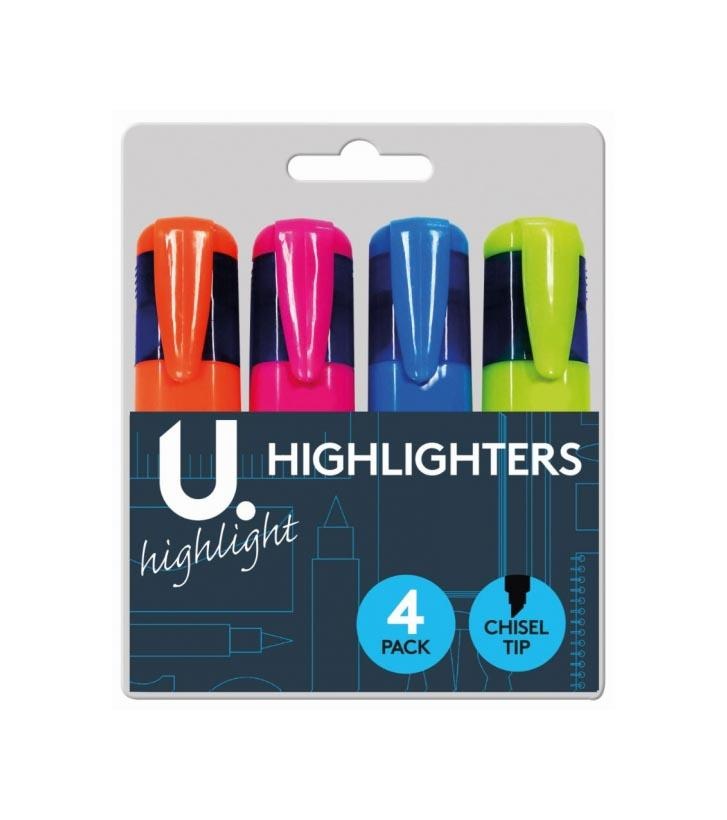
Assorted Colour 4 Pack Highlighters Chisel Tip School Office Highlighters P2317
*** Unless stated, prices are per 1 unit, colours and designs may vary from the photos, sizes given are approximations, stock is subject to availability *** Assorted Colour 4 Pack Highlighters Chisel Tip Stationery School Office Highlighters
Brand: MM HOMESTORES
Category: Office Supplies > Office Instruments > Writing & Drawing Instruments > Markers & Highlighters > Highlighters